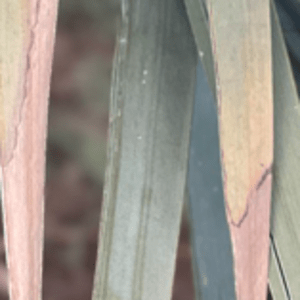
Label: Potassium Deficiency